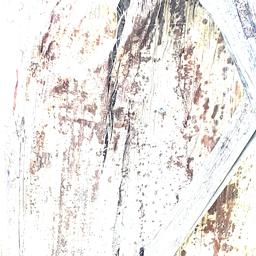
Label: PSEUDOSTEM WEEVIL